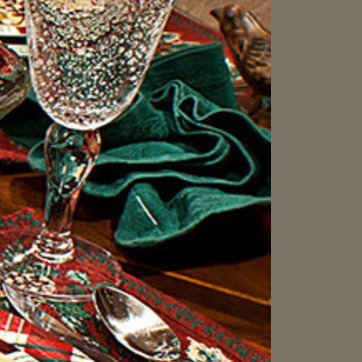
Material: fabric